Gabardini G.8

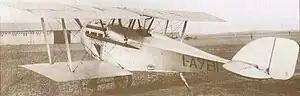
Gabardini G.8

The Gabardini G.8 was an Italian single-seat aircraft produced in both fighter and trainer versions by Gabardini in 1923.